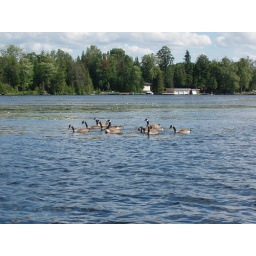
All the ducks are swimming in the water. la la la la la la